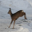
Label: deer